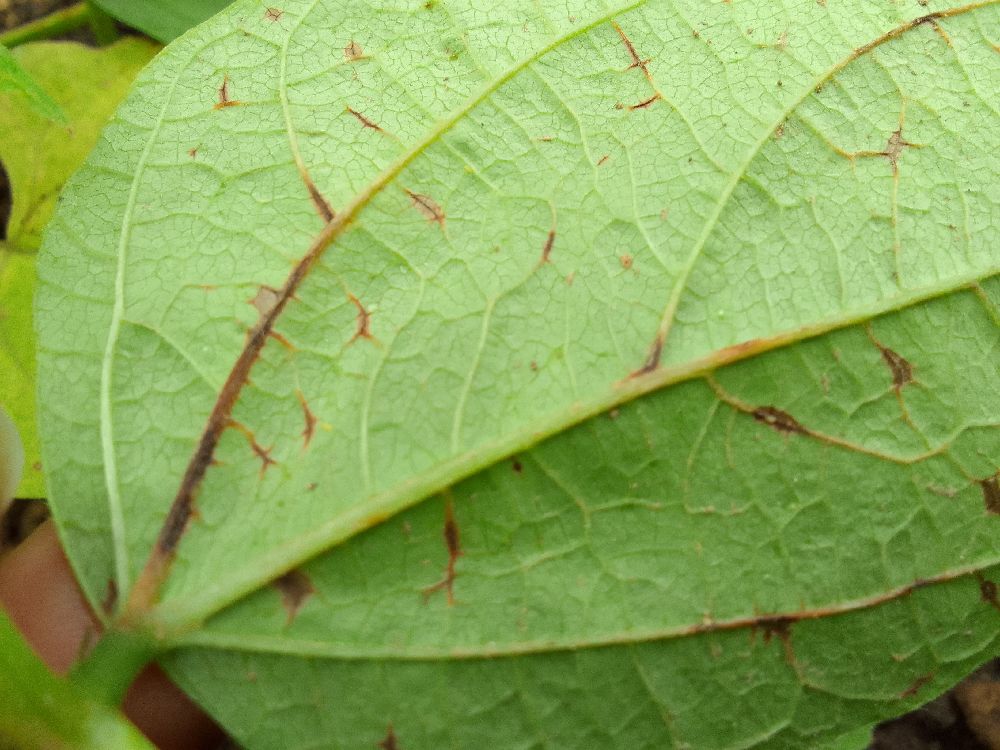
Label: anthracnose